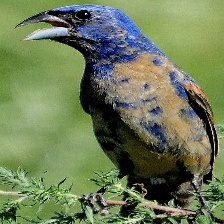
Species: BLUE GROSBEAK
Scientific name: PASSERINA CAERULEA